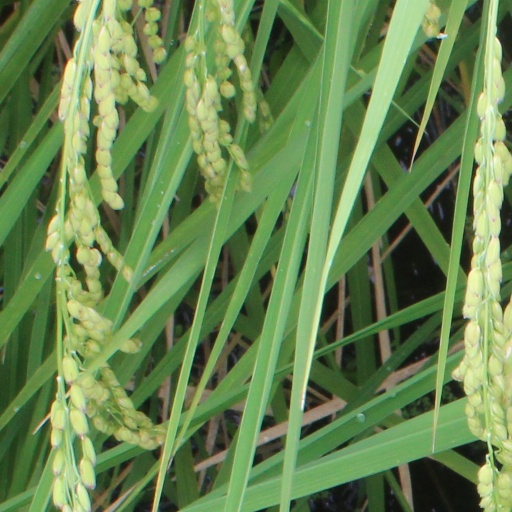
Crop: rice